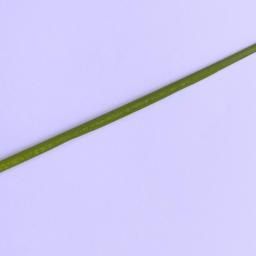
Label: Rice___Healthy